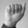
ASL letter: A